Cracker Barrel

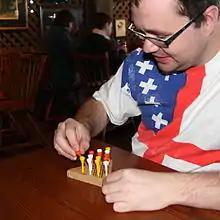
A Cracker Barrel guest playing peg solitaire

By 2011, Cracker Barrel had opened more than 600 restaurants in 42 states. The company has since begun expansion to the West Coast: in 2017, their first store in the region opened in Tualatin, Oregon, and their first store in California was opened the next year in Victorville. In 2019 Cracker Barrel purchased Maple Street Biscuit Company for $36 million cash.